Gothenburg Concert Hall

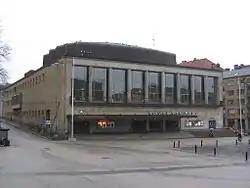
Gothenburg Concert Hall

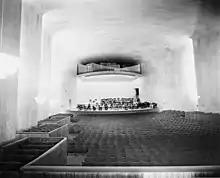
The main auditorium.

Gothenburg Concert Hall is a concert hall located in Gothenburg, Sweden, built in 1935. The architect for the facility was Nils Einar Ericsson, a major advocate of Functionalism. However, the Concert Hall has a Neo-Classical exterior look, due to the surrounding area at Götaplatsen where the building is placed – the Art Museum and the City Theatre are solid classically designed buildings as well, and were built before the Concert Hall. In contrast to the exterior, the Concert Hall's interior is modernistic.